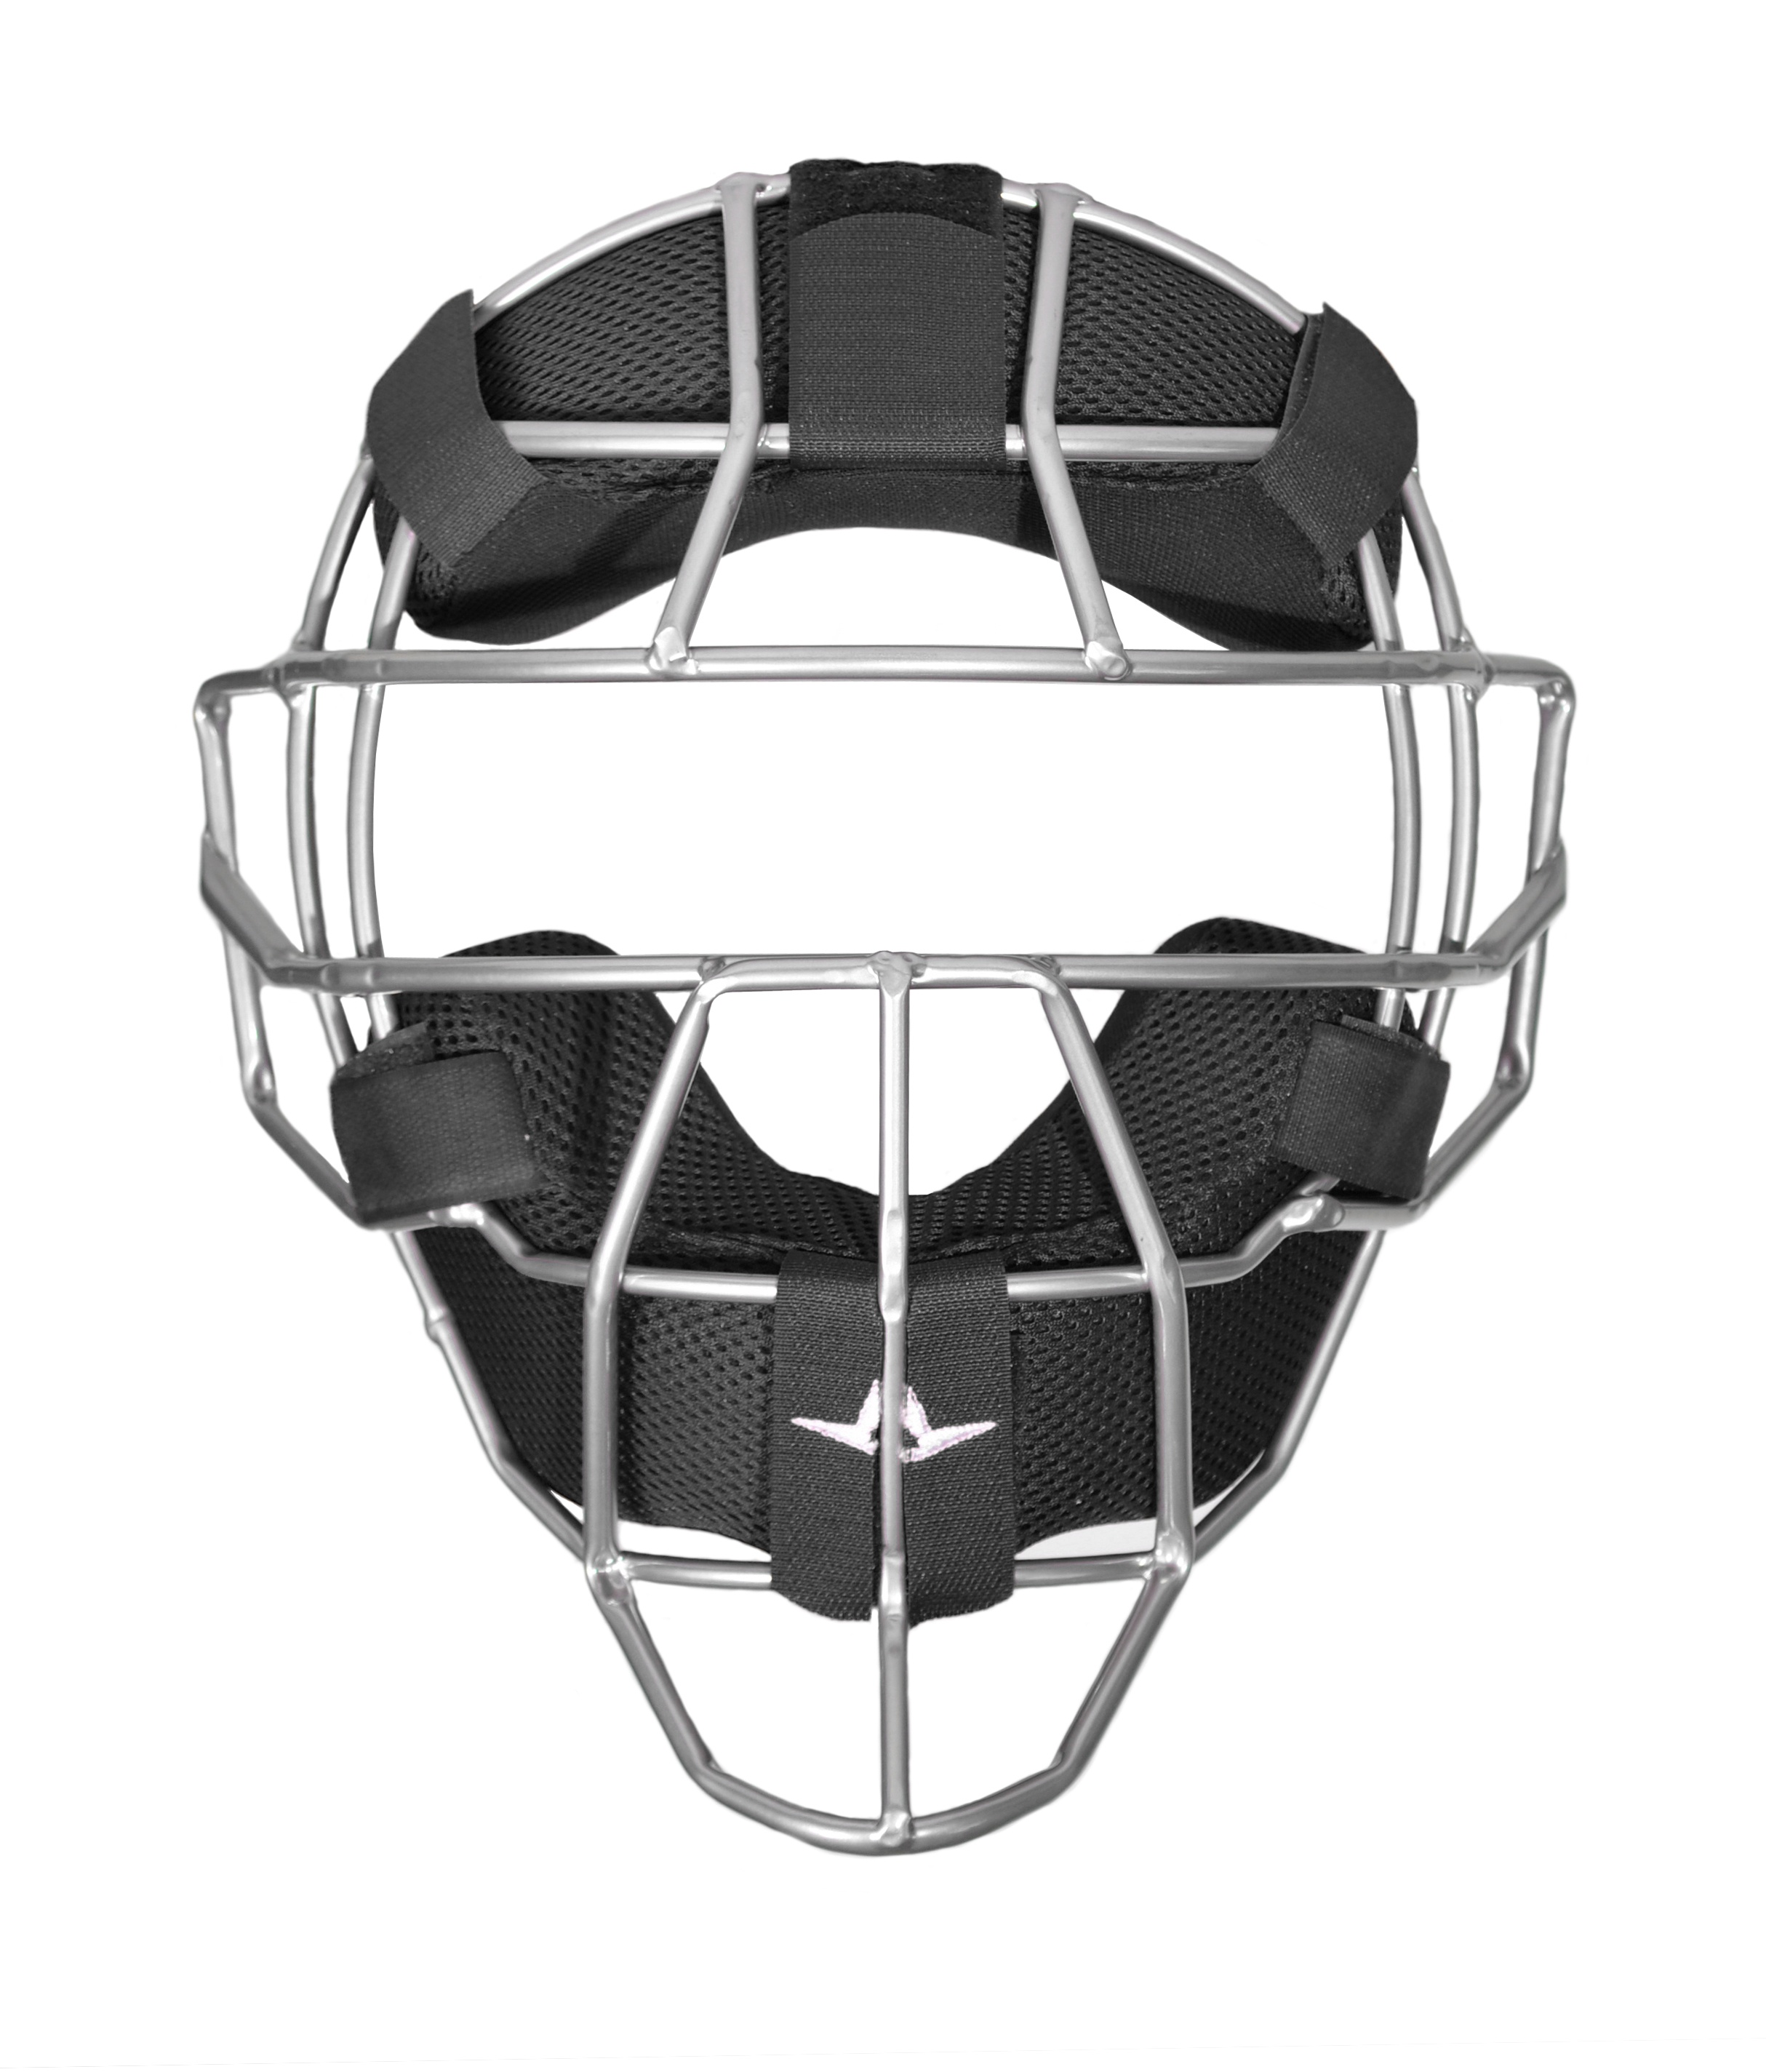
ALL-STAR CATCHER'S FACE MASK
Lightweight hollow steel cage Aerodynamic cage designed to deflect impact Curved forehead profile for maximum stability Moisture wicking, washable synthetic fabric pads DeltaFlex™ harness for secure fit Tested to professional levels of play Before purchasing, please check with with your coach or league to see if this style mask can be worn. Across all brands, traditional facemasks do NOT meet NOCSAE standards.
Brand: Sidelines Sports
Category: Sporting Goods > Athletics > Baseball & Softball > Baseball & Softball Protective Gear > Catchers Helmets & Masks